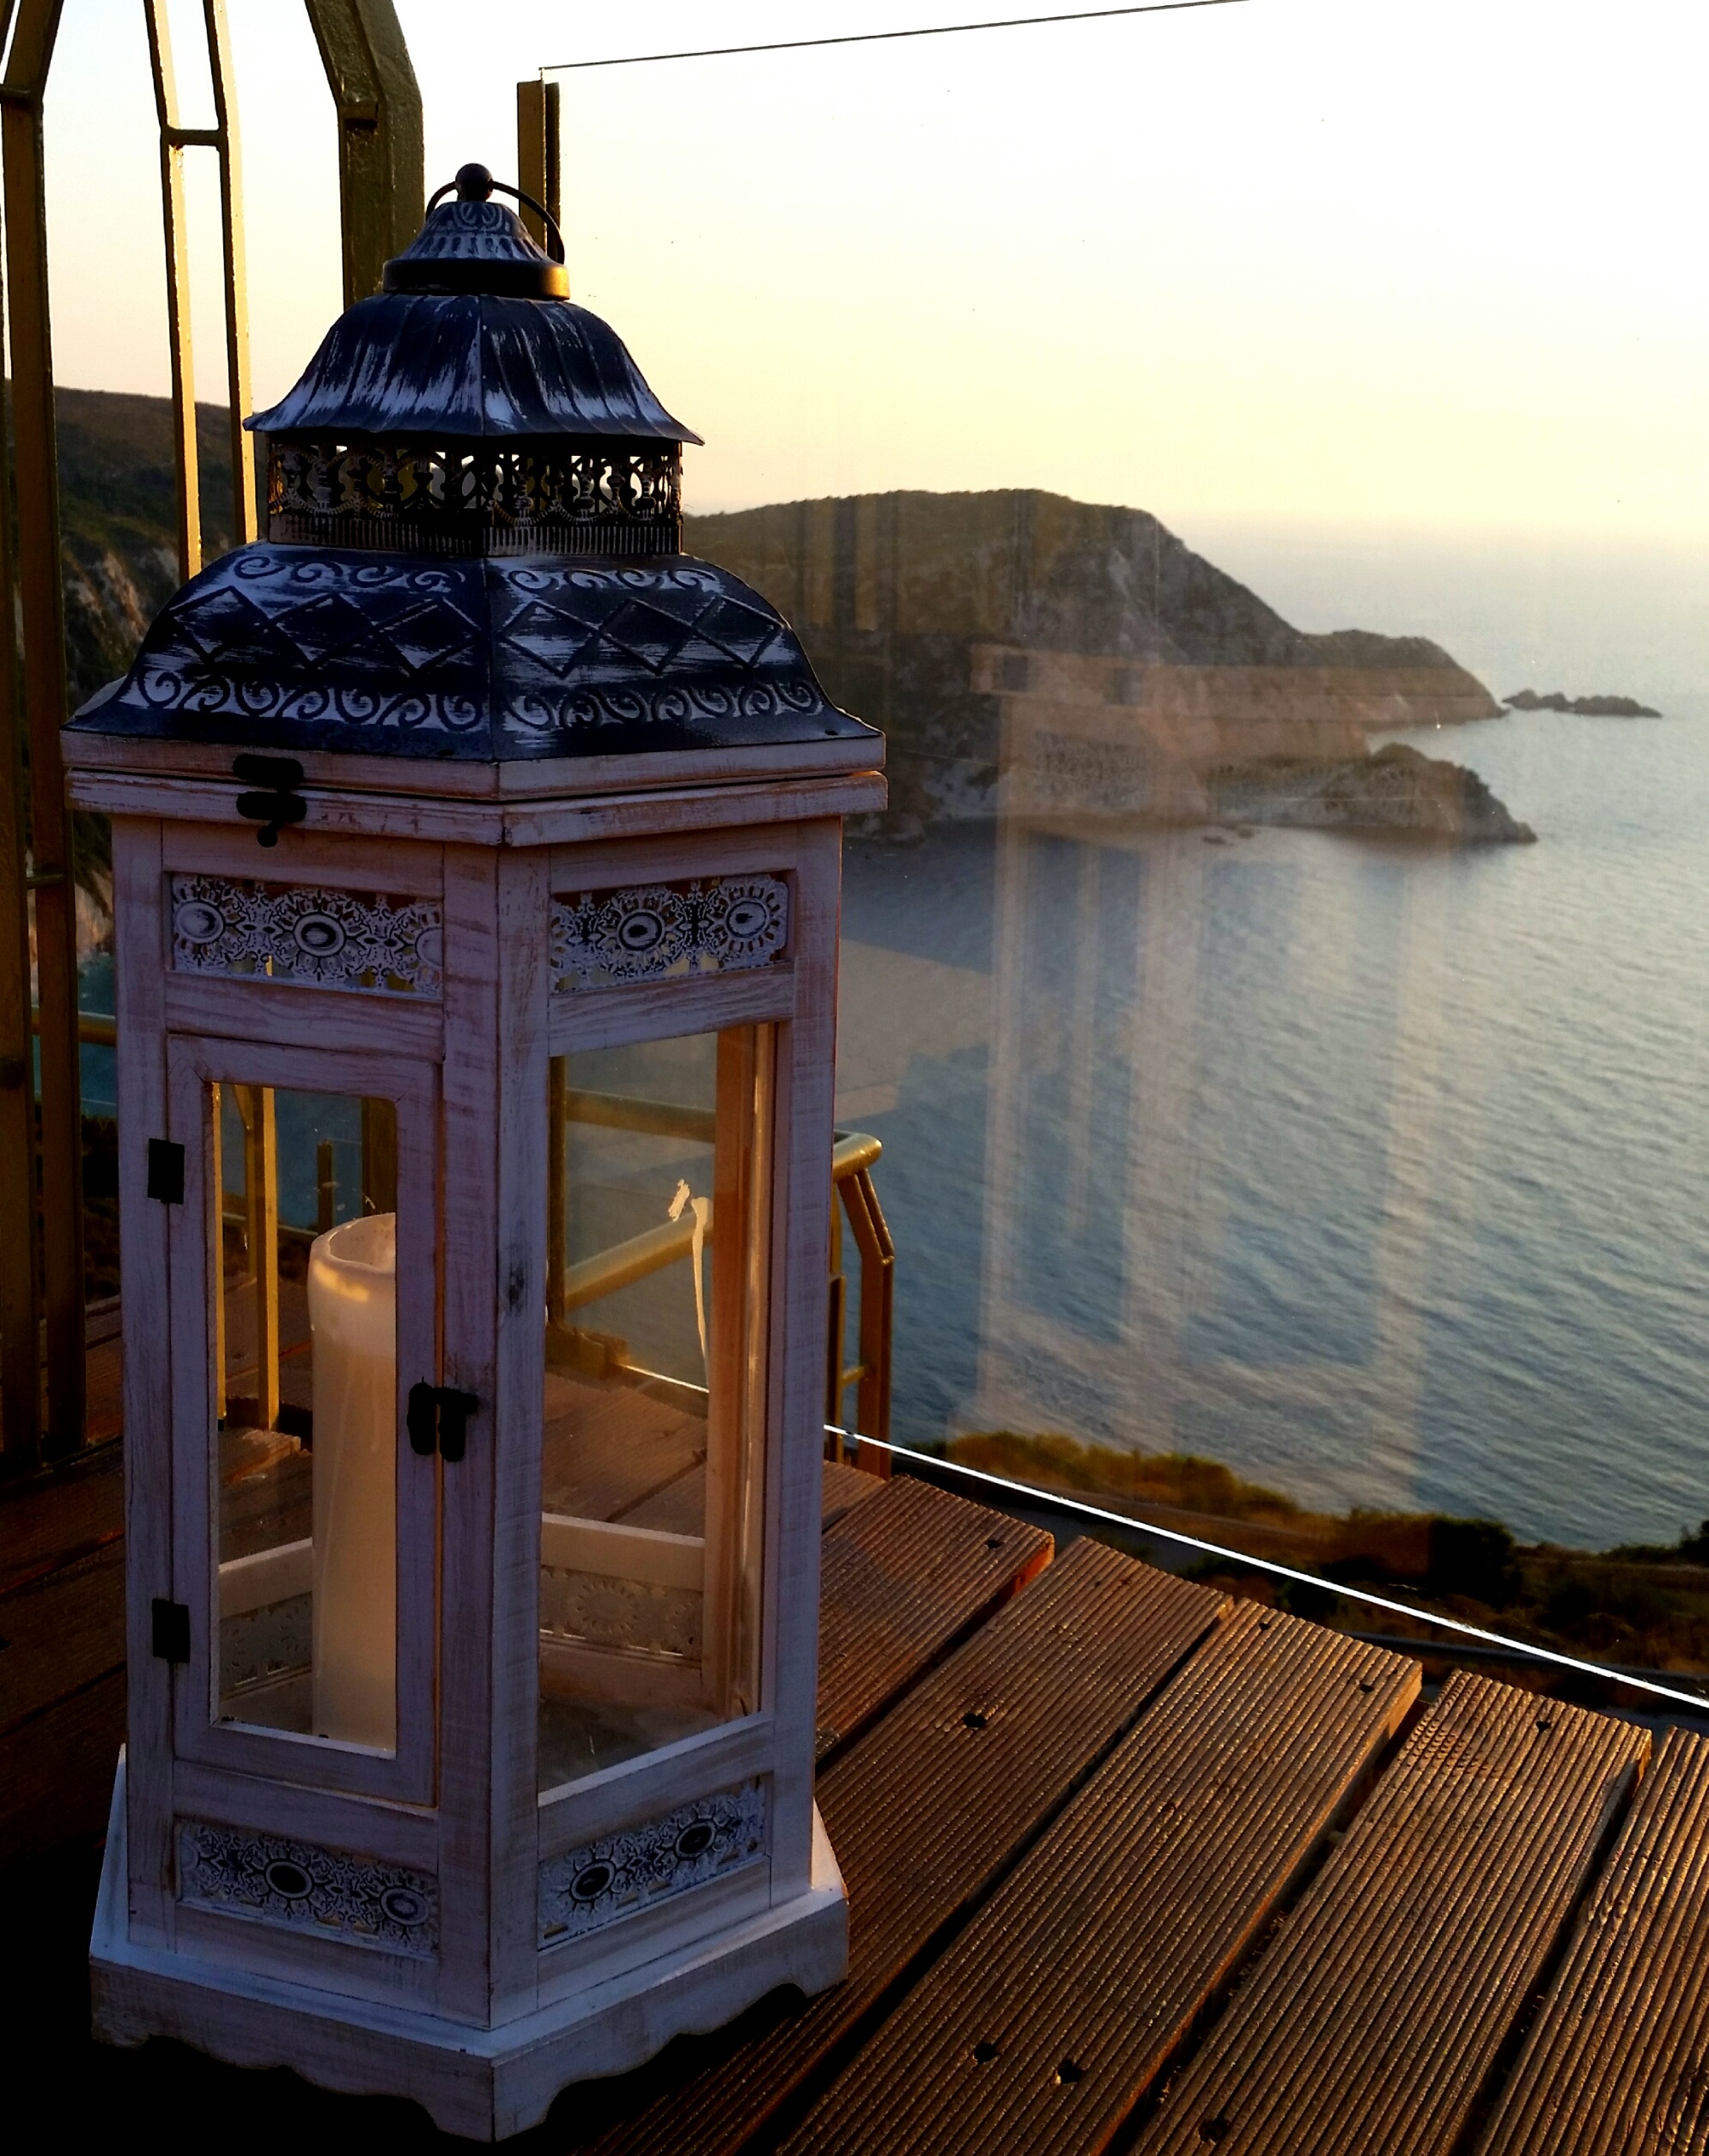
sea, wood, sunset, summer, evening, lantern, romantic, lighting, outdoor structure